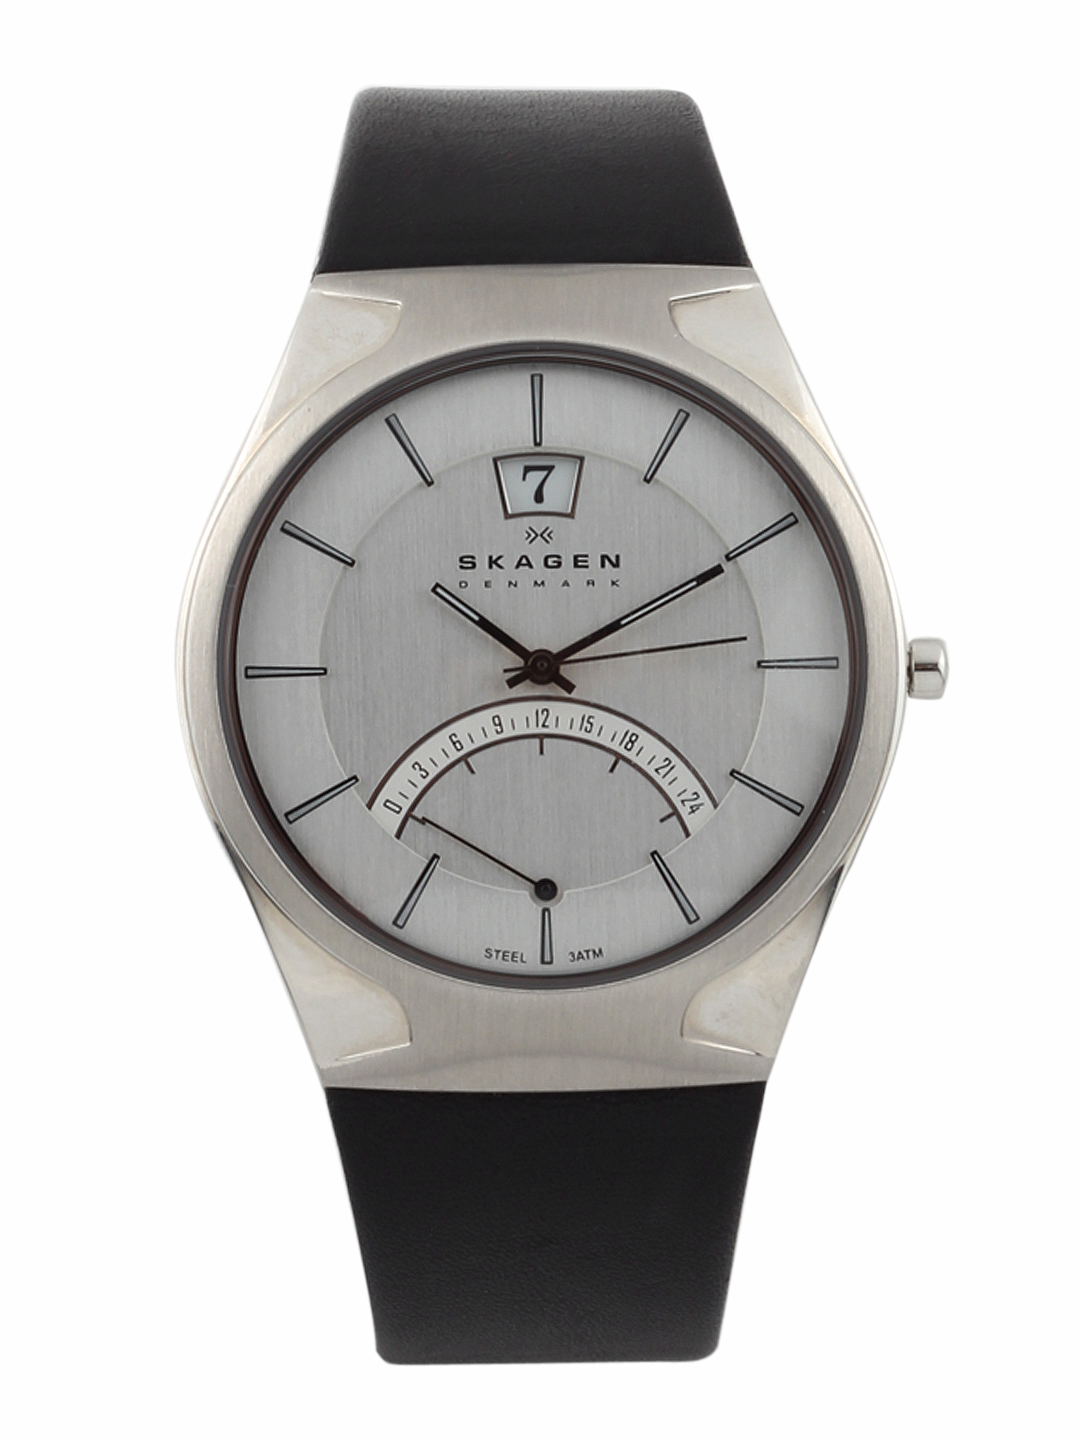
SKAGEN DENMARK Men Grey Dial Watch 668XLSLZM
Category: Accessories / Watches / Watches
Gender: Men
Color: Grey
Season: Winter 2016
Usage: Casual